Jekyll and Hyde (video game)

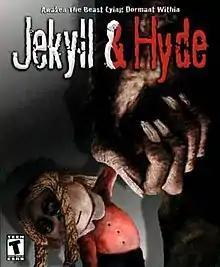
North American cover art

Jekyll and Hyde is an adventure video game by Cryo Interactive. It was released for Windows in 2001. The game is based on the 1886 novella "Strange Case of Dr Jekyll and Mr Hyde" by Robert Louis Stevenson. A PlayStation 2 version was planned but was eventually cancelled.